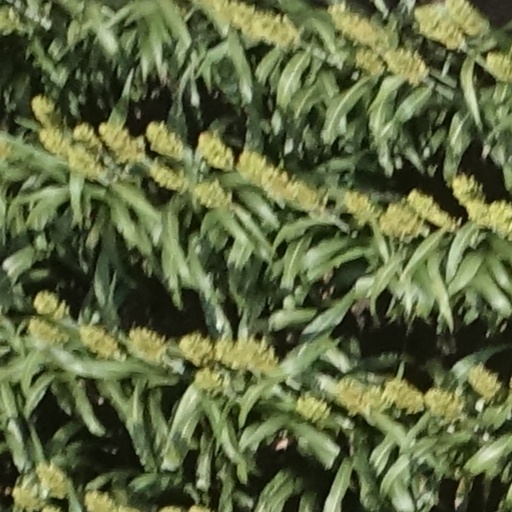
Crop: sorghum